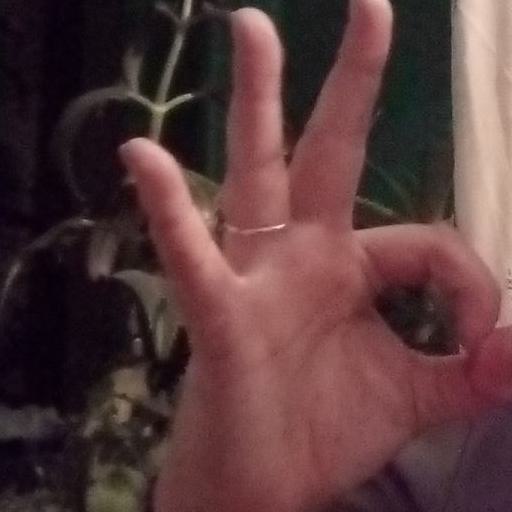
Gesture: ok